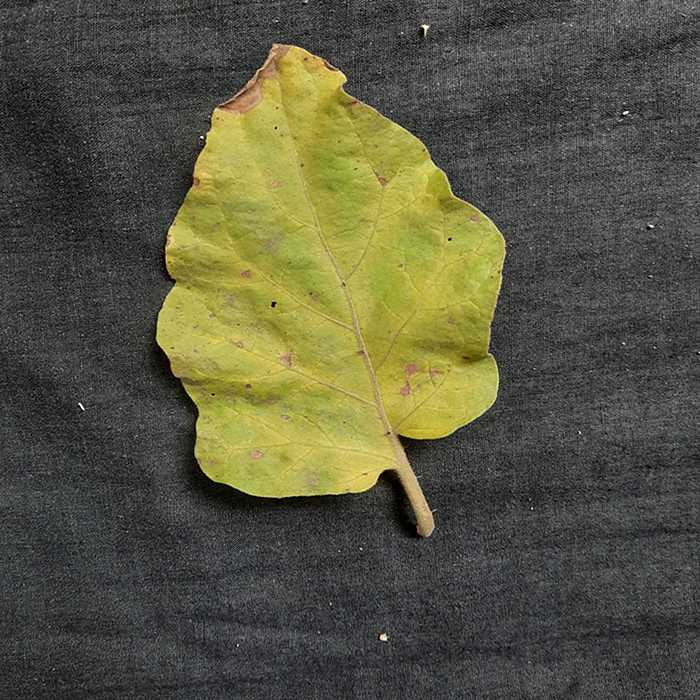
Plant: Eggplant
Label: Eggplant verticillium wilt